Curt Cress

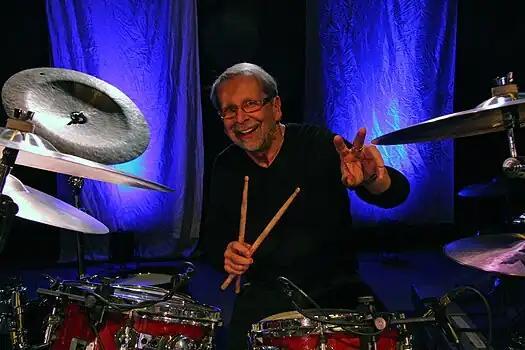
Cress in 2011

Curtis Cress (born 11 August 1952), known by his stage name Curt Cress, is a German musician, singer and songwriter.